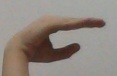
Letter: jeem